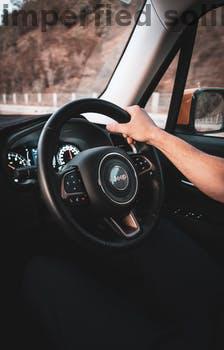
Label: Watermark